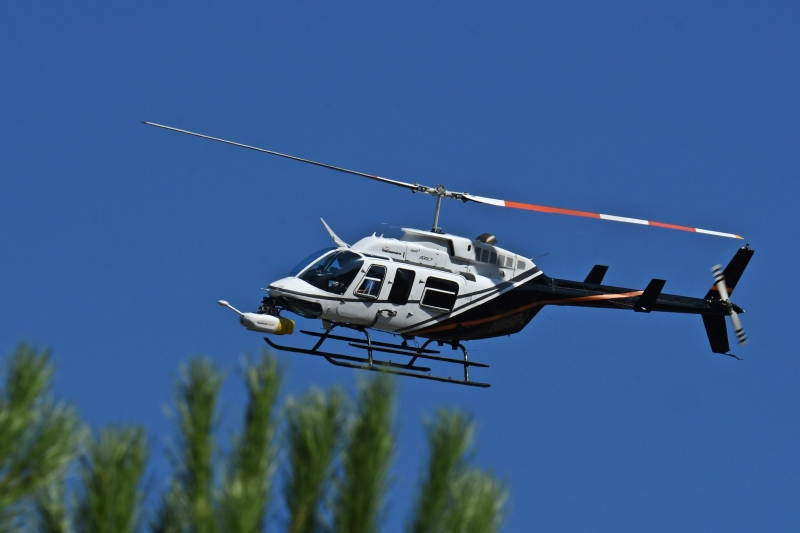
Vehicle type: Planes